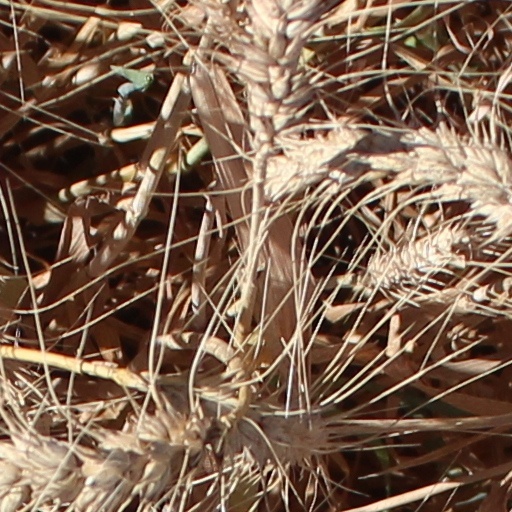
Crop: wheat